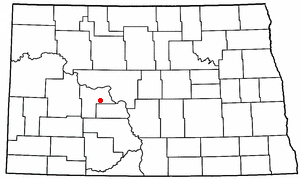
Hazen (North Dakota)
Hazen i North Dakota
Hazen er en amerikansk by og administrativt centrum for det amerikanske county Mercer County i staten North Dakota. I 2000 havde byen et indbyggertal på 2.457.